Please Turn Over

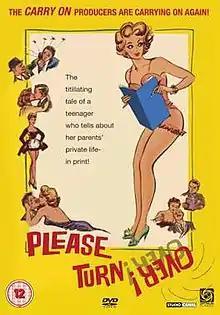

Please Turn Over (also known as P.T.O.) is a 1959 British comedy film directed by Gerald Thomas and starring Ted Ray, Julia Lockwood, Jean Kent, Joan Sims, Leslie Phillips, Charles Hawtrey, Lionel Jeffries and Victor Maddern. It was written by Norman Hudis based on the 1959 play "Book of the Month" by Basil Thomas and produced by Peter Rogers. An English town is thrown into chaos when the daughter of one of the residents publishes a book detailing the supposed secrets of the inhabitants.